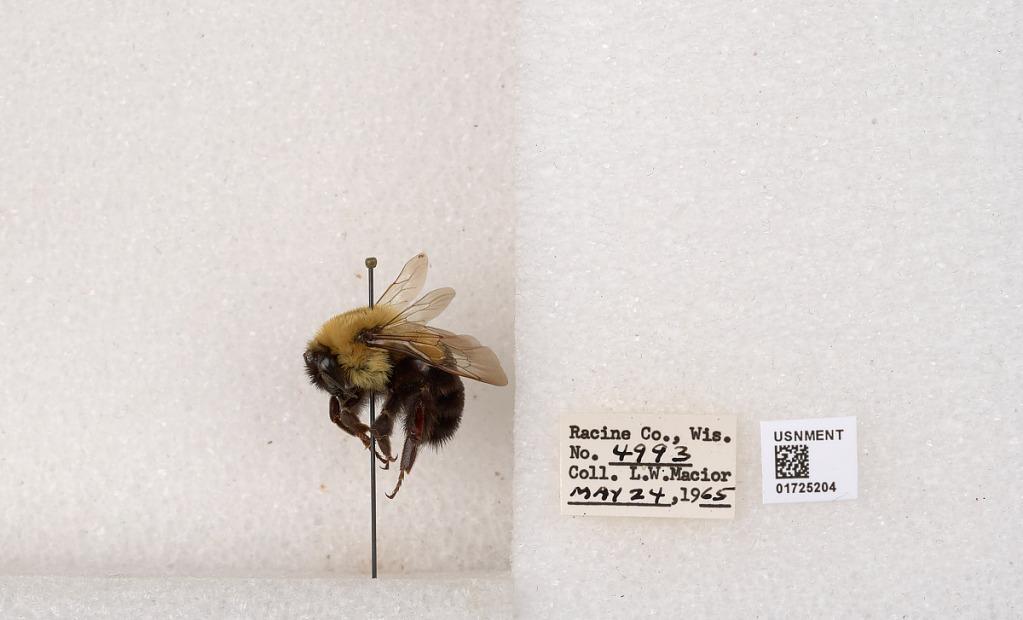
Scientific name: Bombus impatiens Cresson
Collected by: L. Macior
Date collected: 1965-5-24
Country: United States
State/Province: Wisconsin
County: Racine
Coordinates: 42.7299, -87.8123